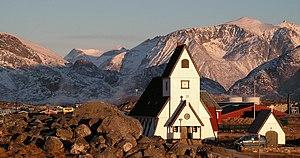
Le Groenland est un pays constitutif du royaume du Danemark et un territoire d'outre-mer associé à l'Union européenne, situé entre les océans Arctique et Atlantique, à l'est de l'archipel Arctique, au nord-est de l'Amérique du Nord. Bien qu'appartenant physiographiquement au continent nord-américain, le Groenland a été politiquement et culturellement associé à l'Europe — en particulier à la Norvège et au Danemark, les puissances coloniales, ainsi qu'à l'île voisine d'Islande — pendant plus d'un millénaire. Le Groenland est la deuxième plus grande île du monde. Plus des trois quarts de son territoire sont couverts par la seule calotte glaciaire contemporaine en dehors de l'Antarctique. Avec une population de 56 081 habitants au 1ᵉʳ janvier 2020, il est le pays le moins densément peuplé au monde.